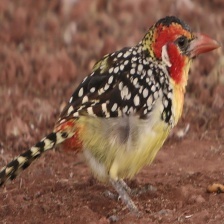
Species: D-ARNAUDS BARBET
Scientific name: TRACHYPHONUS DARNAUDII